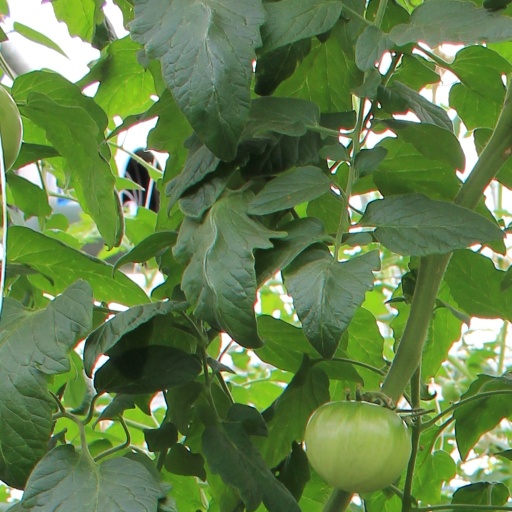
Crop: tomato